Marisa Prisa

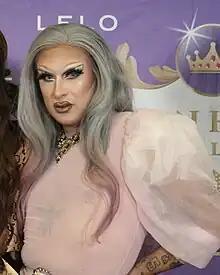
Marisa Prisa in 2022

Marisa Prisa is the stage name of Javier Eijo Perales (born May 9, 1993), a Spanish drag queen, designer, and multidisciplinary artist most known for competing on season 2 of "Drag Race España".